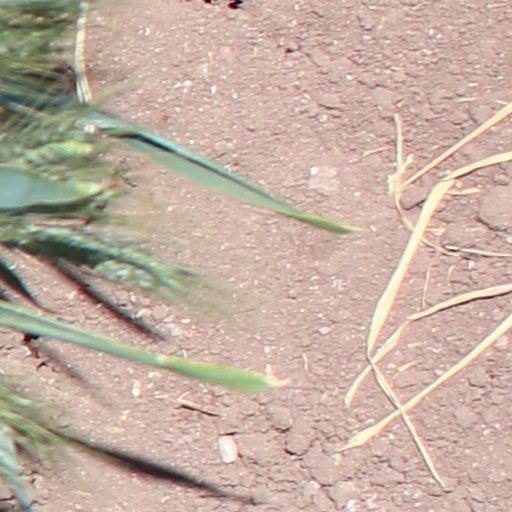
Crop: wheat